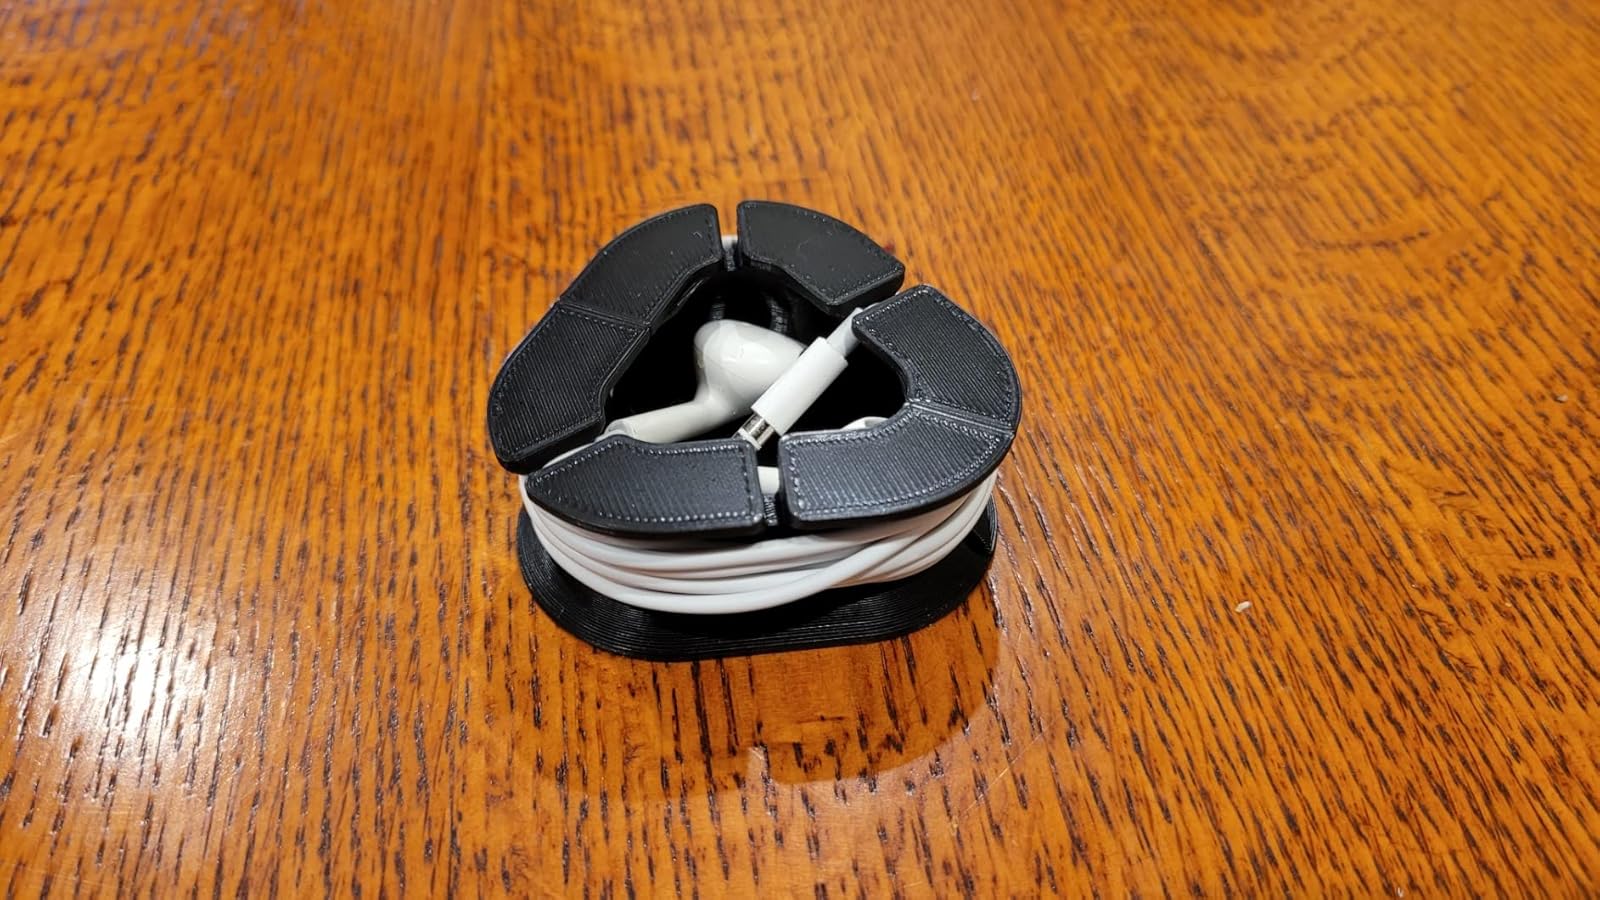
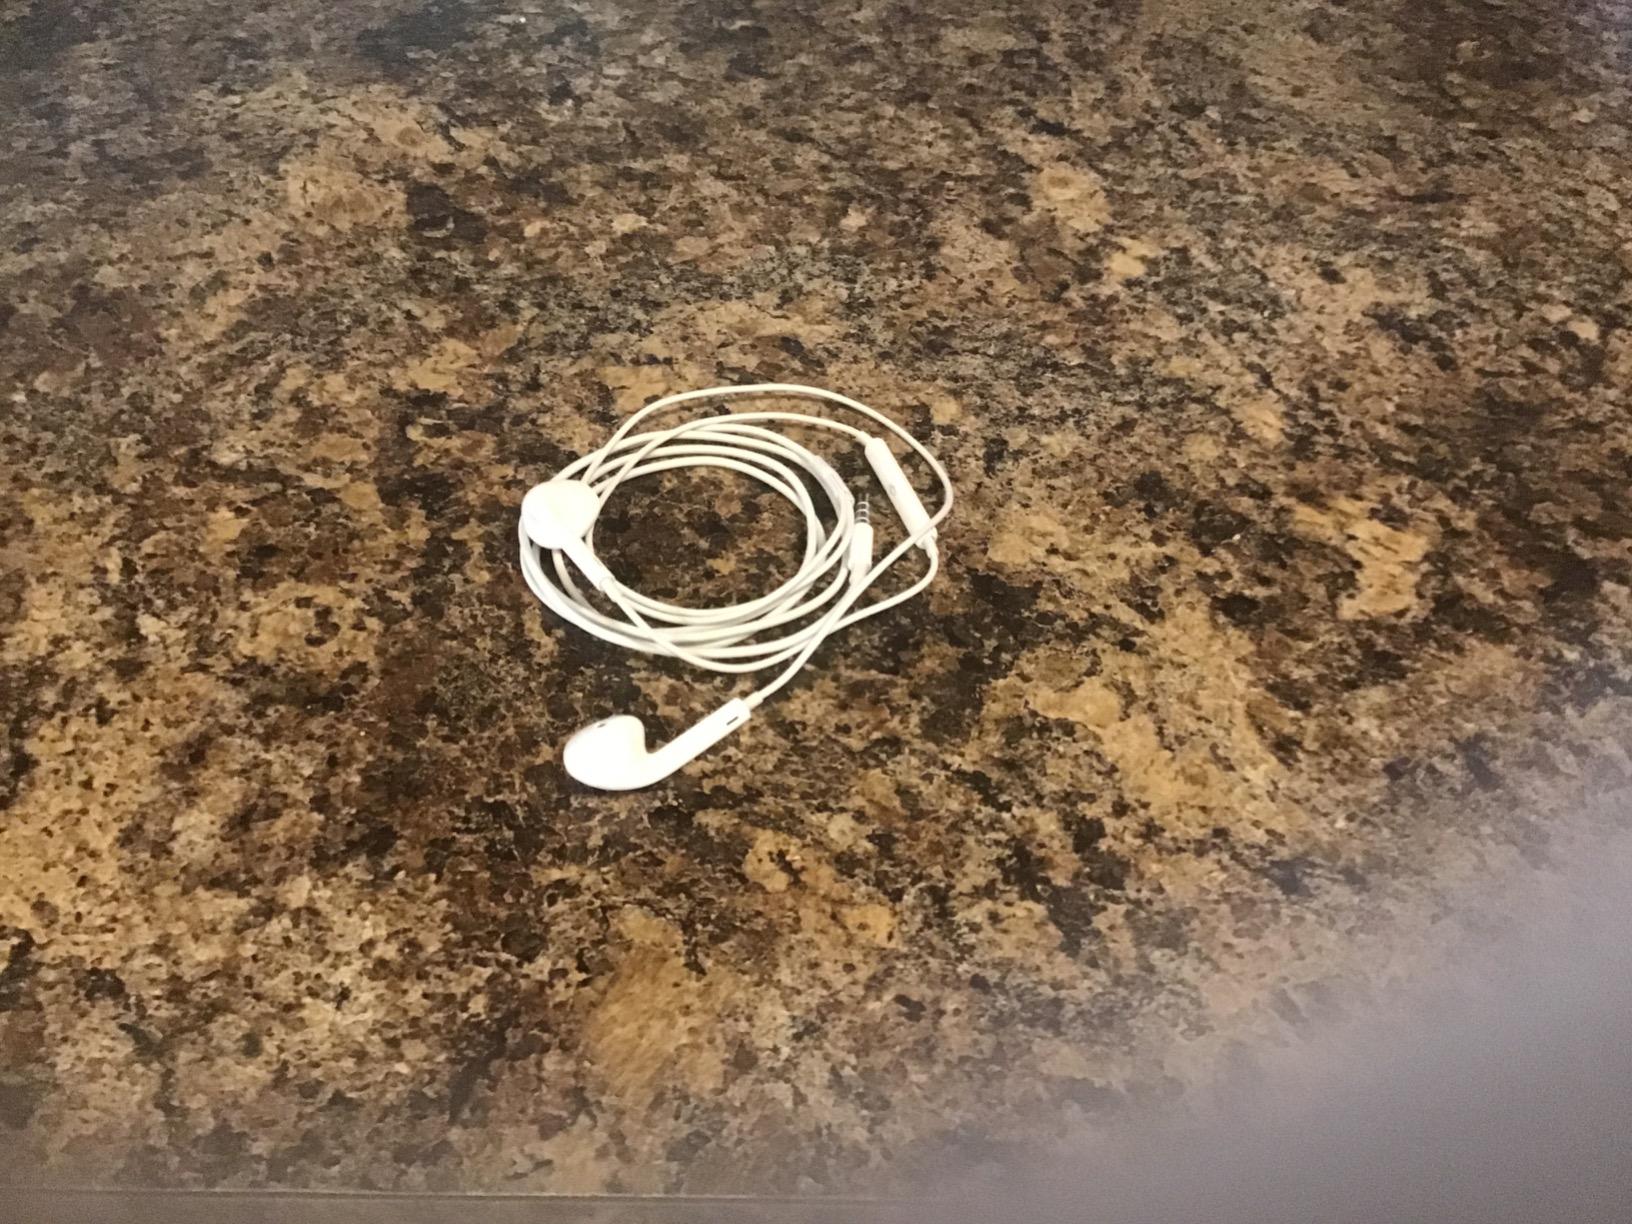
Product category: earbuds
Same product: yes